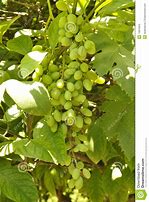
Label: Grapes